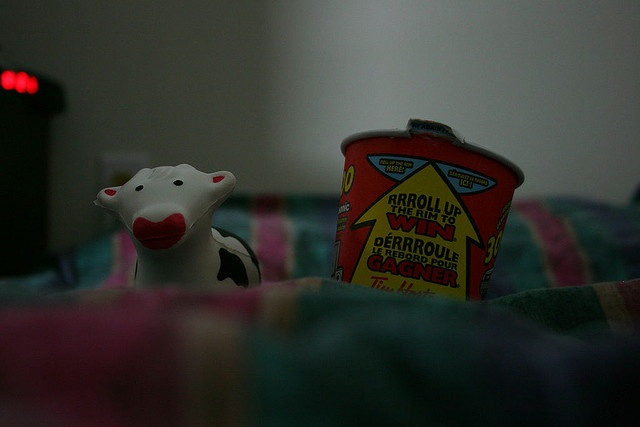
A cow sit-tin next to a container of food.
A tow cat sits on a bed in dim light.
Two toys, one a toy cow, on a bed.
a stuffed cow on a bed with a can of wipes
A toy cow and a cup are on a bed blanket.